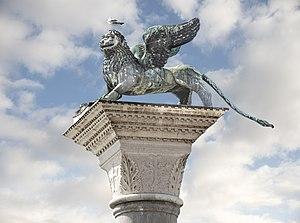
Venise maritime, en latin Venetia maritima, en grec Bενετικὰ / Venetikà, ou Venise byzantine est un territoire de l’Italie byzantine inclus dans l’exarchat de Ravenne et correspondant à la zone côtière de l’antique région Vénète, c’est-à-dire aux côtes des actuels Vénétie et Frioul-Vénétie Julienne, distincte de l’intérieur des terres de la Vénétie euganéenne passée à la fin du VIᵉ siècle sous le contrôle des Lombards.
La fontaine des Invalides, construite entre 1800 et 1804, transformée en 1825 puis en 1830 et définitivement démolie en 1840, est une fontaine parisienne qui s'élevait sur un rond-point au milieu de l'esplanade des Invalides, au croisement de la rue Saint-Dominique et de l'actuelle avenue du Maréchal-Gallieni.